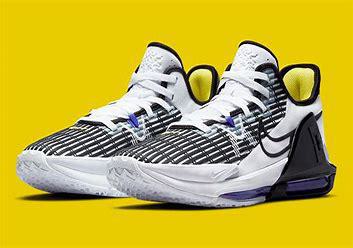
Brand: Nike
Model: Lebron Witness 6